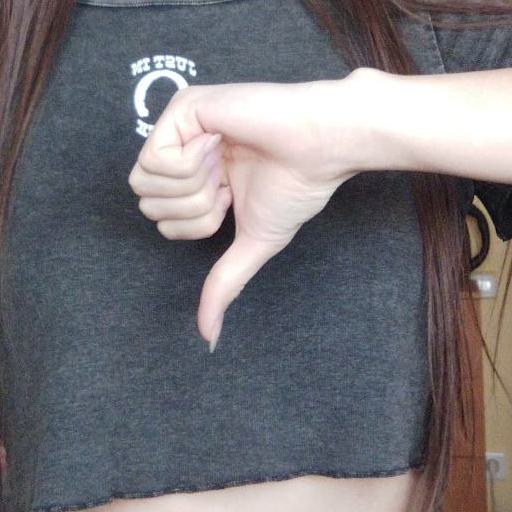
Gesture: dislike